Westcott railway station

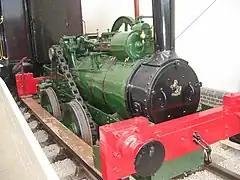
Small green steam locomotive

Richard Plantagenet Campbell Temple-Nugent-Brydges-Chandos-Grenville, 3rd Duke of Buckingham and Chandos, had long had an interest in railways, and had served as Chairman of the London and North Western Railway from 1852 to 1861. In the early 1870s he decided to build a light railway to carry freight from his estates in Buckinghamshire to the A&BR's line at Quainton Road.